Walter Sanders

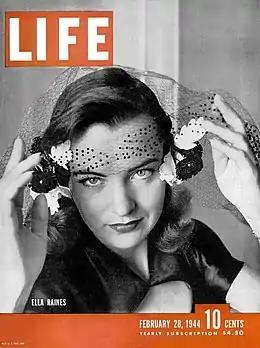

During the 1930s the Nazi SS began to hound Sanders for "non-Aryan" activities, and as a result, with the assistance of his friend Alfred Seiler he emigrated to the United States in May 1937. There he joined the Black Star agency, producing work that was first published in "Life" in 1938. During the war years he and other immigrant photographers Fritz Goro, Andreas Feininger, and Herbert Gehr had their cameras confiscated for a few weeks after Pearl Harbor, but resumed work soon afterwards.